Amy Winehouse Foundation

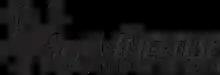
Amy Winehouse Foundation logo (2011–present)

The Amy Winehouse Foundation is a registered charity in England and Wales (number 1143740), set up in memory of English singer-songwriter Amy Winehouse (1983–2011).